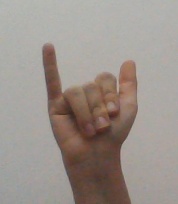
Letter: ya